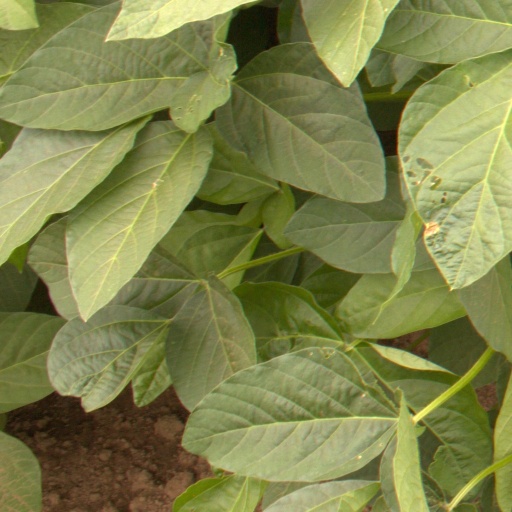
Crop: soybean